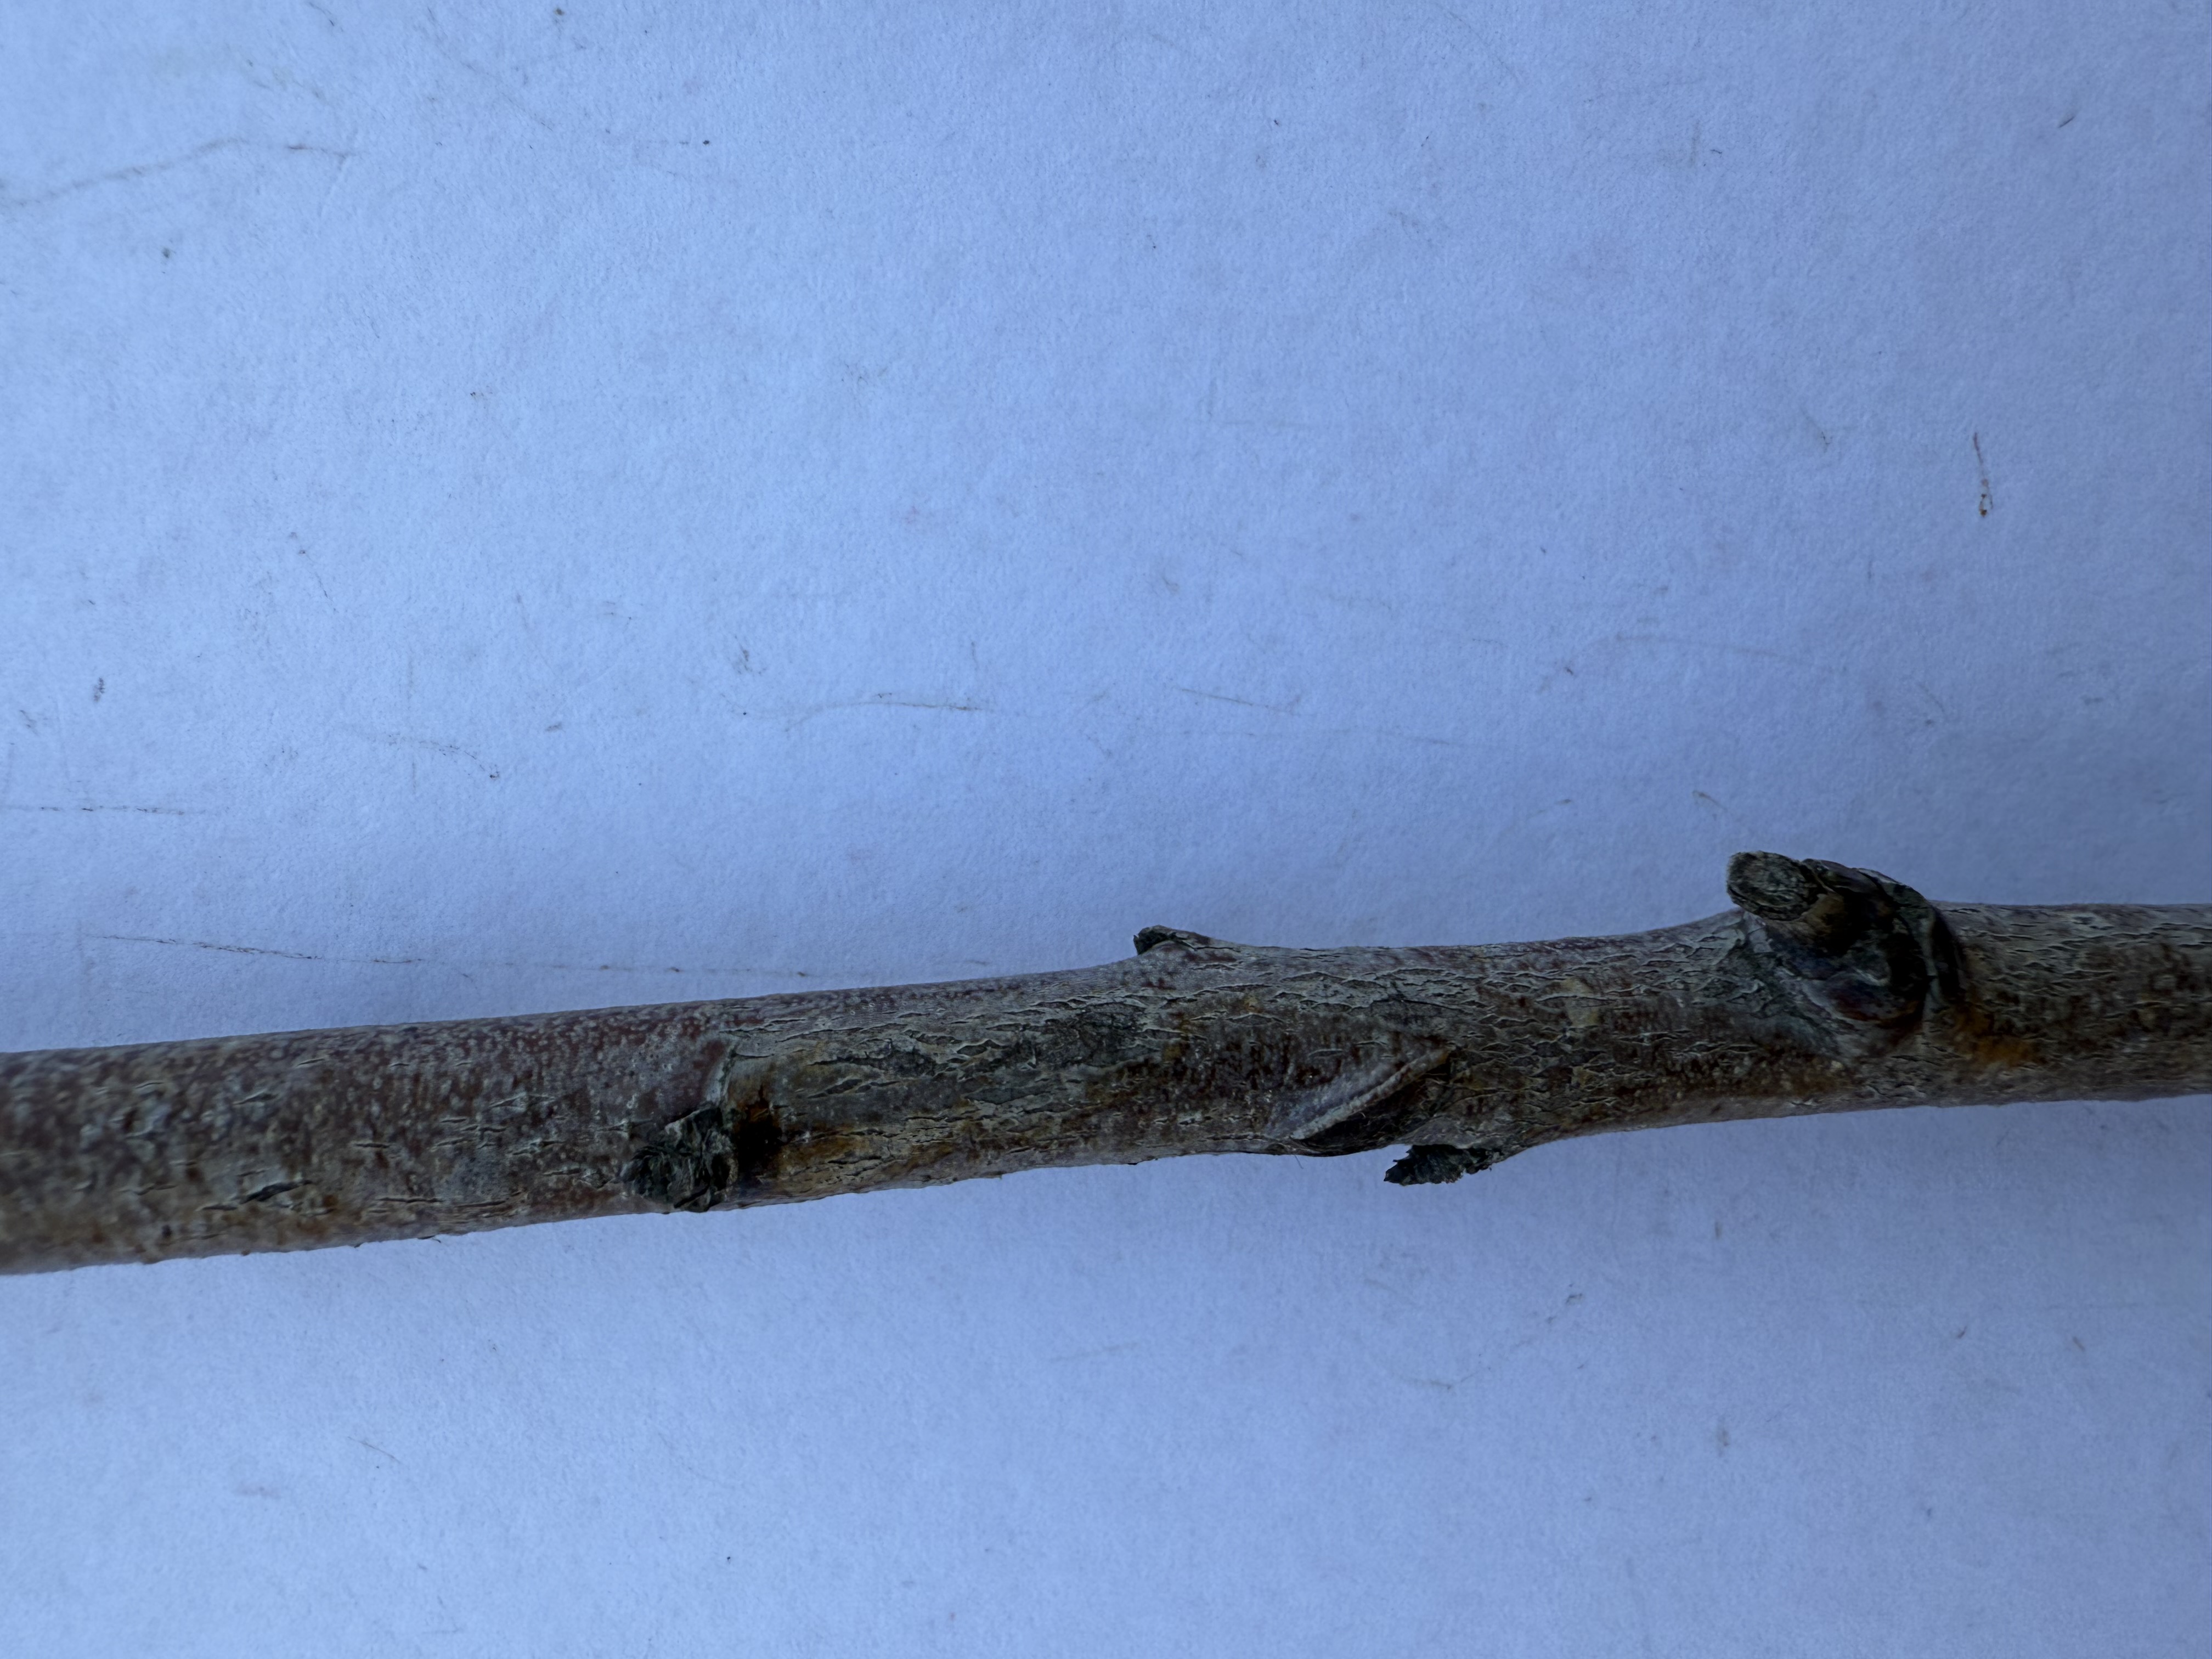
Variety: Duke Blueberry